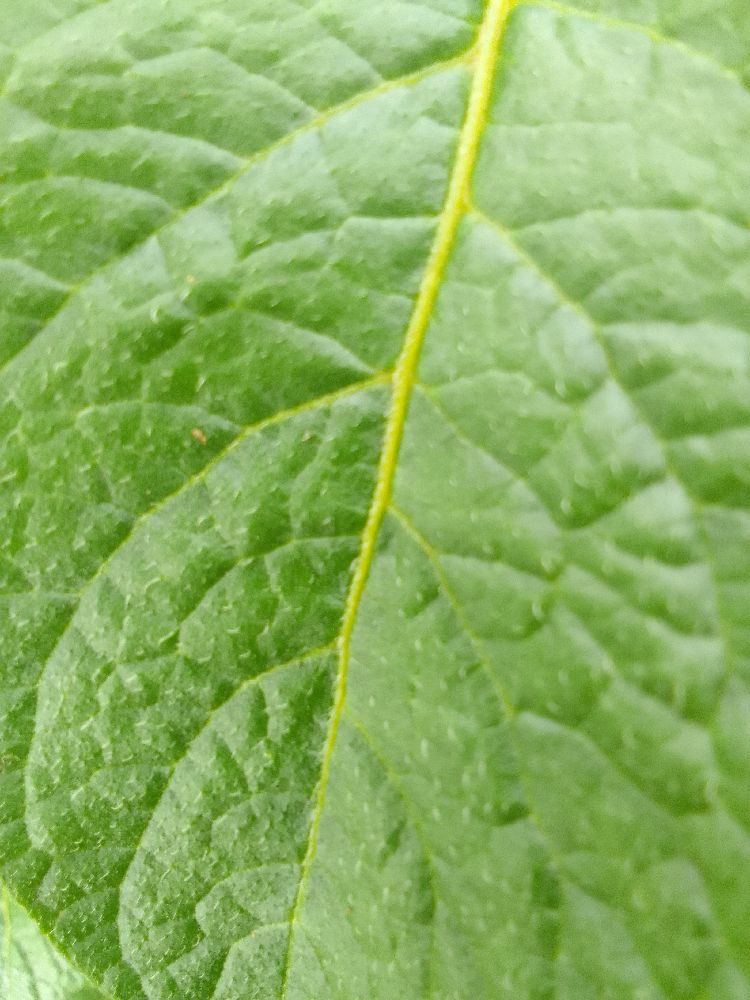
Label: Healthy